Shannon Izar

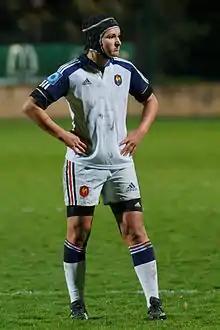
Izar in 2014

Shannon Izar (born 8 May 1993 in London) is a French rugby union player. She has represented France in both codes of the game. She played at the 2014 Women's Rugby World Cup and at the 2013 Rugby World Cup Sevens.